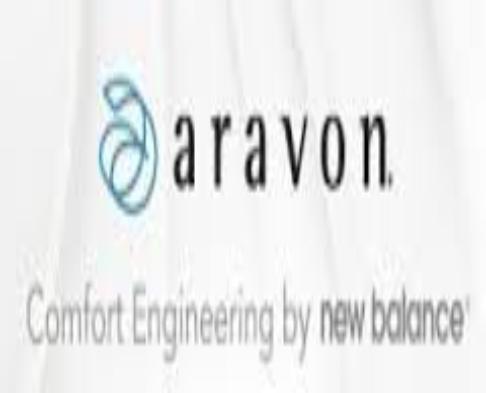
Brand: Aravon
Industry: Clothes